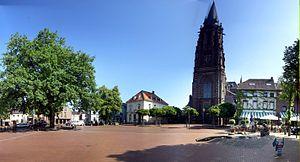
Schwalmtal est une municipalité de l'arrondissement de Viersen en Rhénanie-du-Nord-Westphalie en Allemagne.